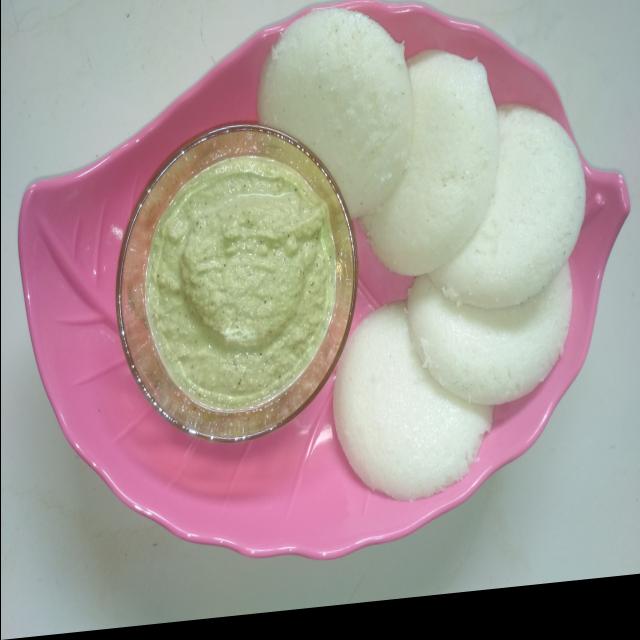
Dish: idli